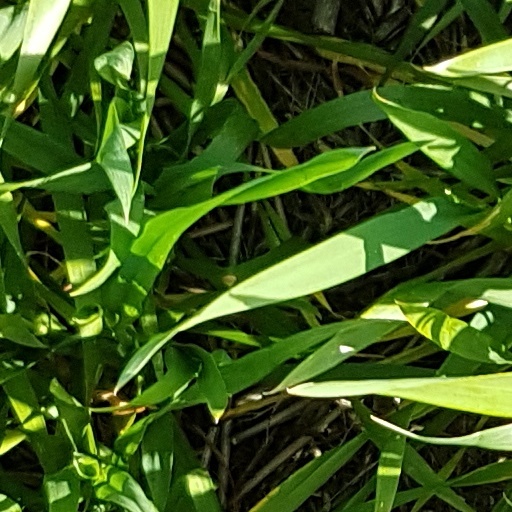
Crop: wheat